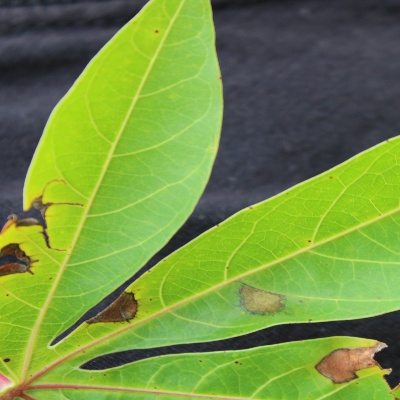
Crop: Cassava
Condition: brown spot